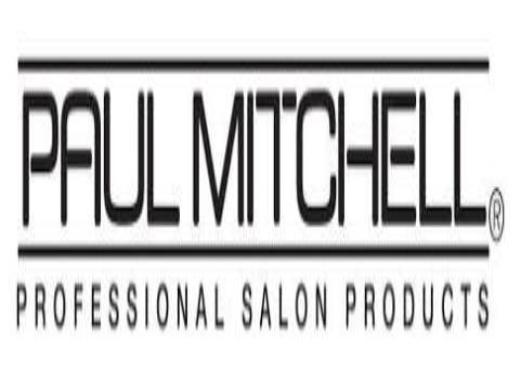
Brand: mitchell
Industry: Necessities